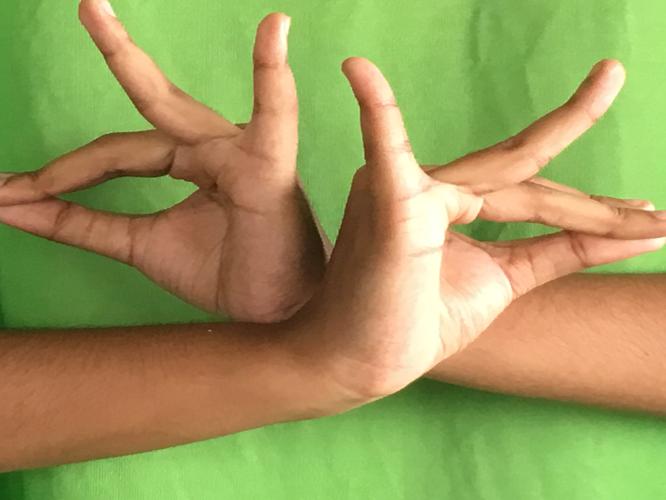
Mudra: Katakavardhana
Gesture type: double_hand